Madrid

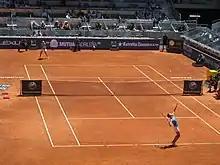
The 2009 Madrid Open Women's Final at the Caja Mágica

Madrid is an international hub of highly active and diverse nightlife with bars, dance bars and nightclubs staying open well past midnight. Madrid is reputed to have a "vibrant nightlife". Some of the highlight bustling locations include the surroundings of the Plaza de Santa Ana, Malasaña and La Latina (particularly near the ). It is one of the city's main attractions with tapas bars, cocktail bars, clubs, jazz lounges, live music venues and flamenco theatres. Most nightclubs liven up by 1:30 .and stay open until at least 6 .